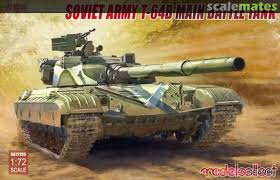
Label: T-64